Sky position (RA, Dec in degrees): 117.366, 27.647
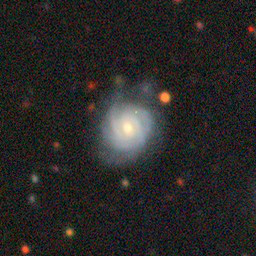
Galaxy morphology: Unbarred Tight Spiral Galaxies